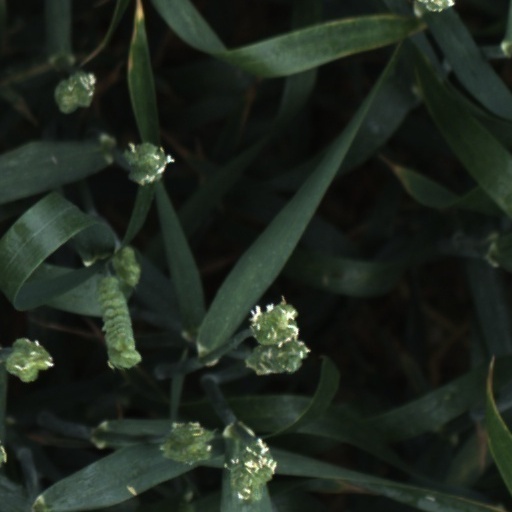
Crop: wheat